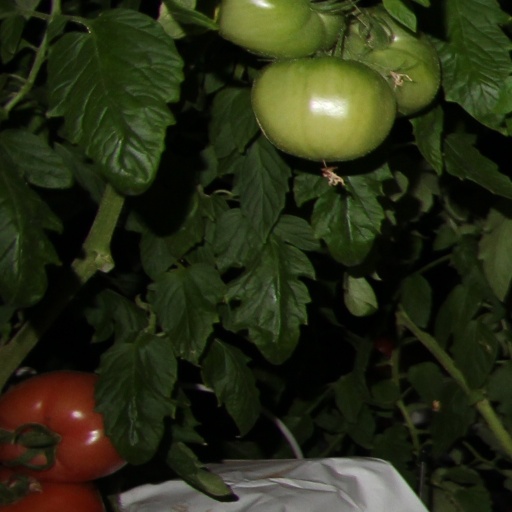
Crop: tomato